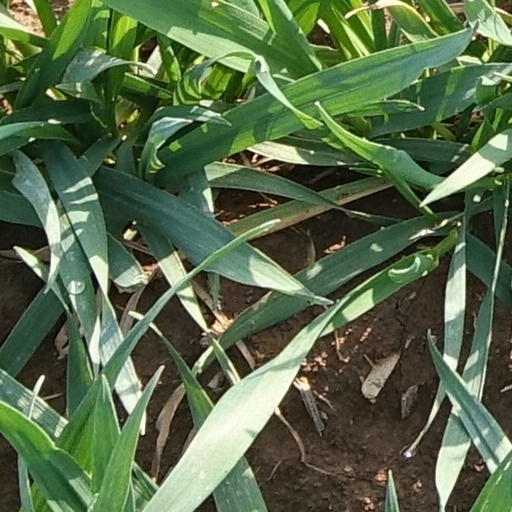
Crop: wheat